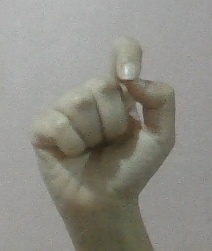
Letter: fa